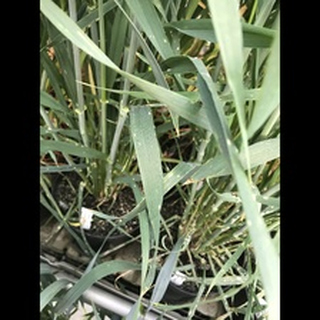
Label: wheat_mildew